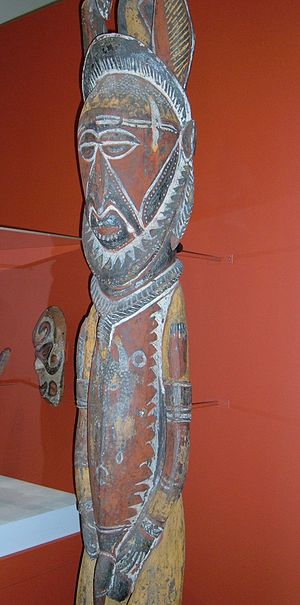
Papua Ny Guinea / Kultur
Træfigur Abelam, der forestiller forfader (nggwalndu). 20. århundrede
Papua Ny Guinea er et land i Oceanien, der udgør den østlige del af øen Ny Guinea. Landet grænser mod vest til Indonesien og ligger nord for Australien.